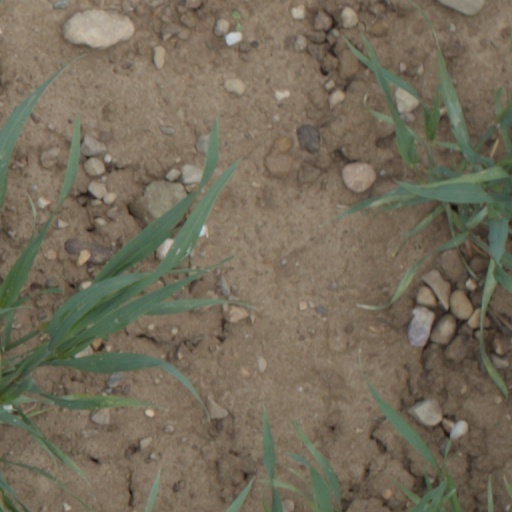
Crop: wheat